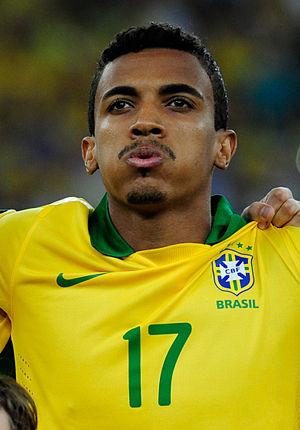
L'Olympique de Marseille est un club de football français fondé en août 1899 à Marseille par René Dufaure de Montmirail. Dix titres de championnat de France professionnel, dix Coupes de France, trois Coupes de la Ligue, trois Trophées des champions, une Coupe Intertoto et une Ligue des champions de l'UEFA composent le palmarès du club provençal.